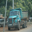
Label: truck